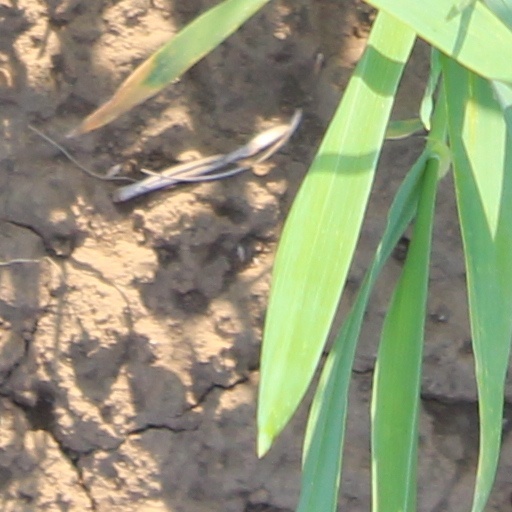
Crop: wheat